Sky position (RA, Dec in degrees): 245.769, 9.368
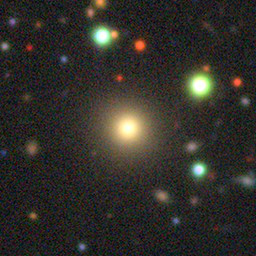
Galaxy morphology: Round Smooth Galaxies